Stalin Monument (Prague)

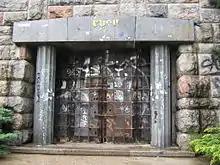
Gates to nowhere

Stalin died in March 1953, two years before the unveiling of the monument, and the process of de-Stalinization began shortly after its completion. The monument, therefore, became a liability to the Communist Party of Czechoslovakia. As ordered by the Soviet Union, it was taken down with of explosives. The remains of the statue are stored in chambers beneath the site.